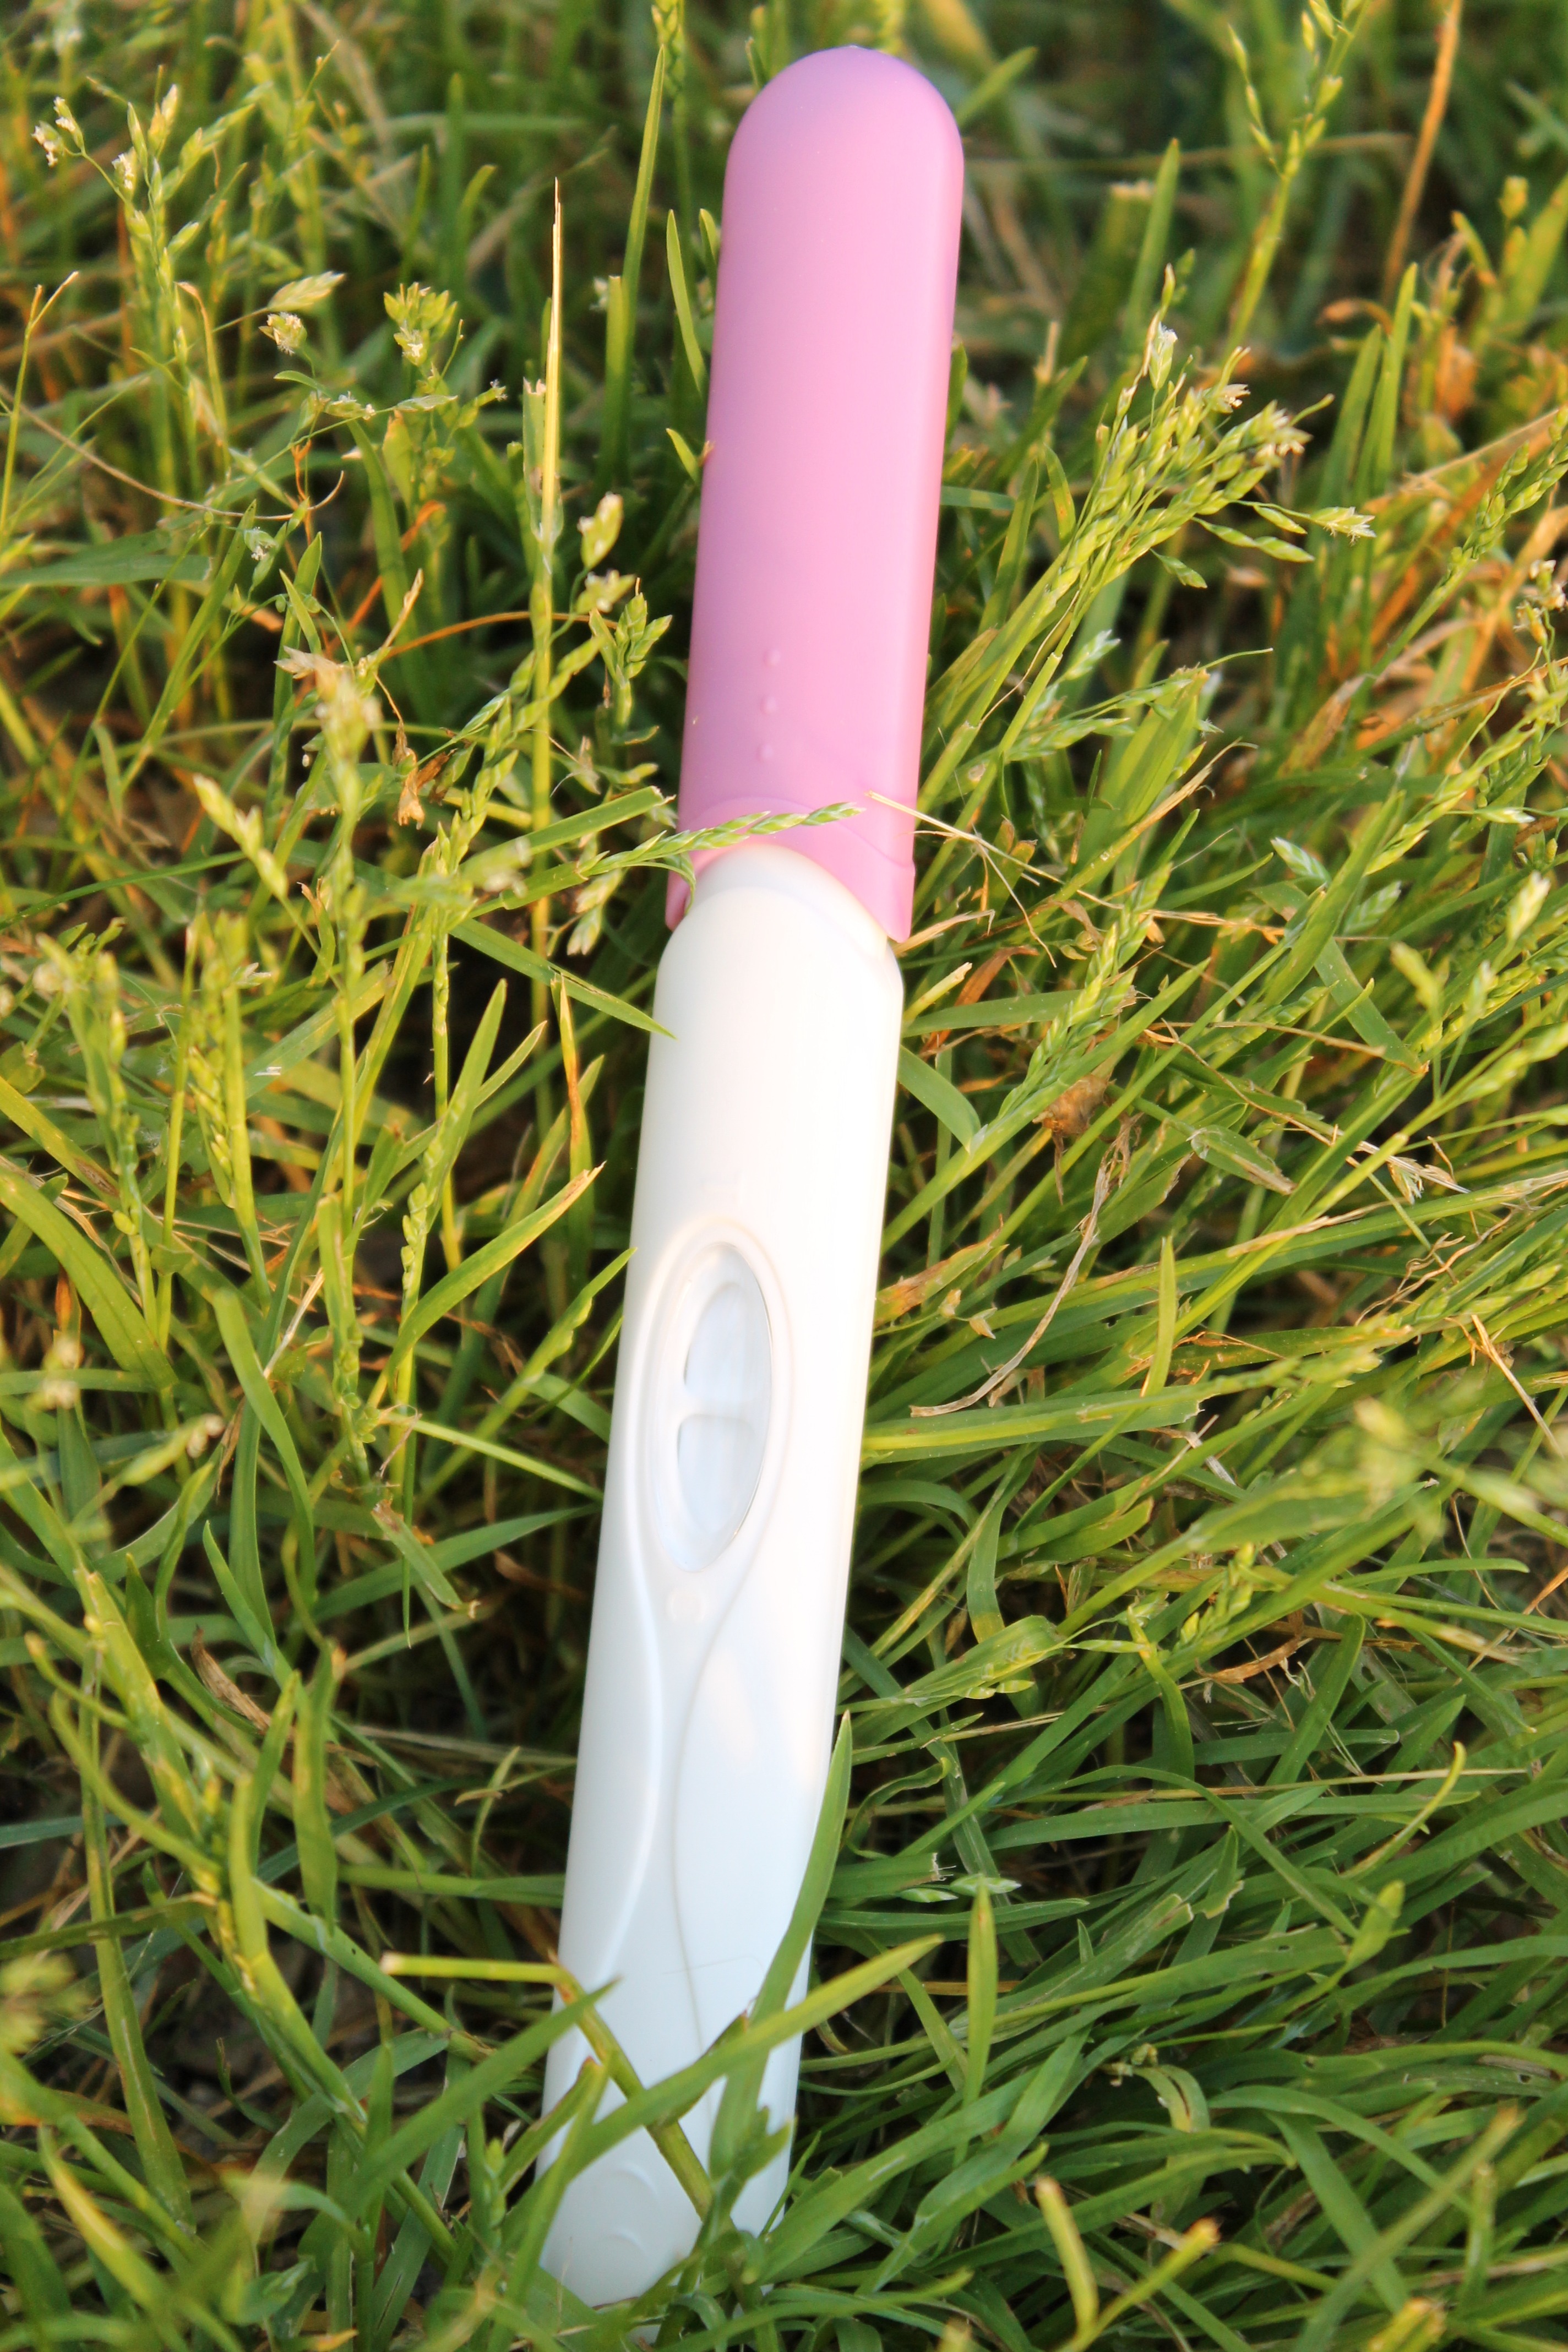
grass, lawn, flower, tool, green, equipment, soil, pregnancy, motherhood, maternity, clinic, test, medical, examination, grass family, diagnostic